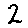
Label: 2